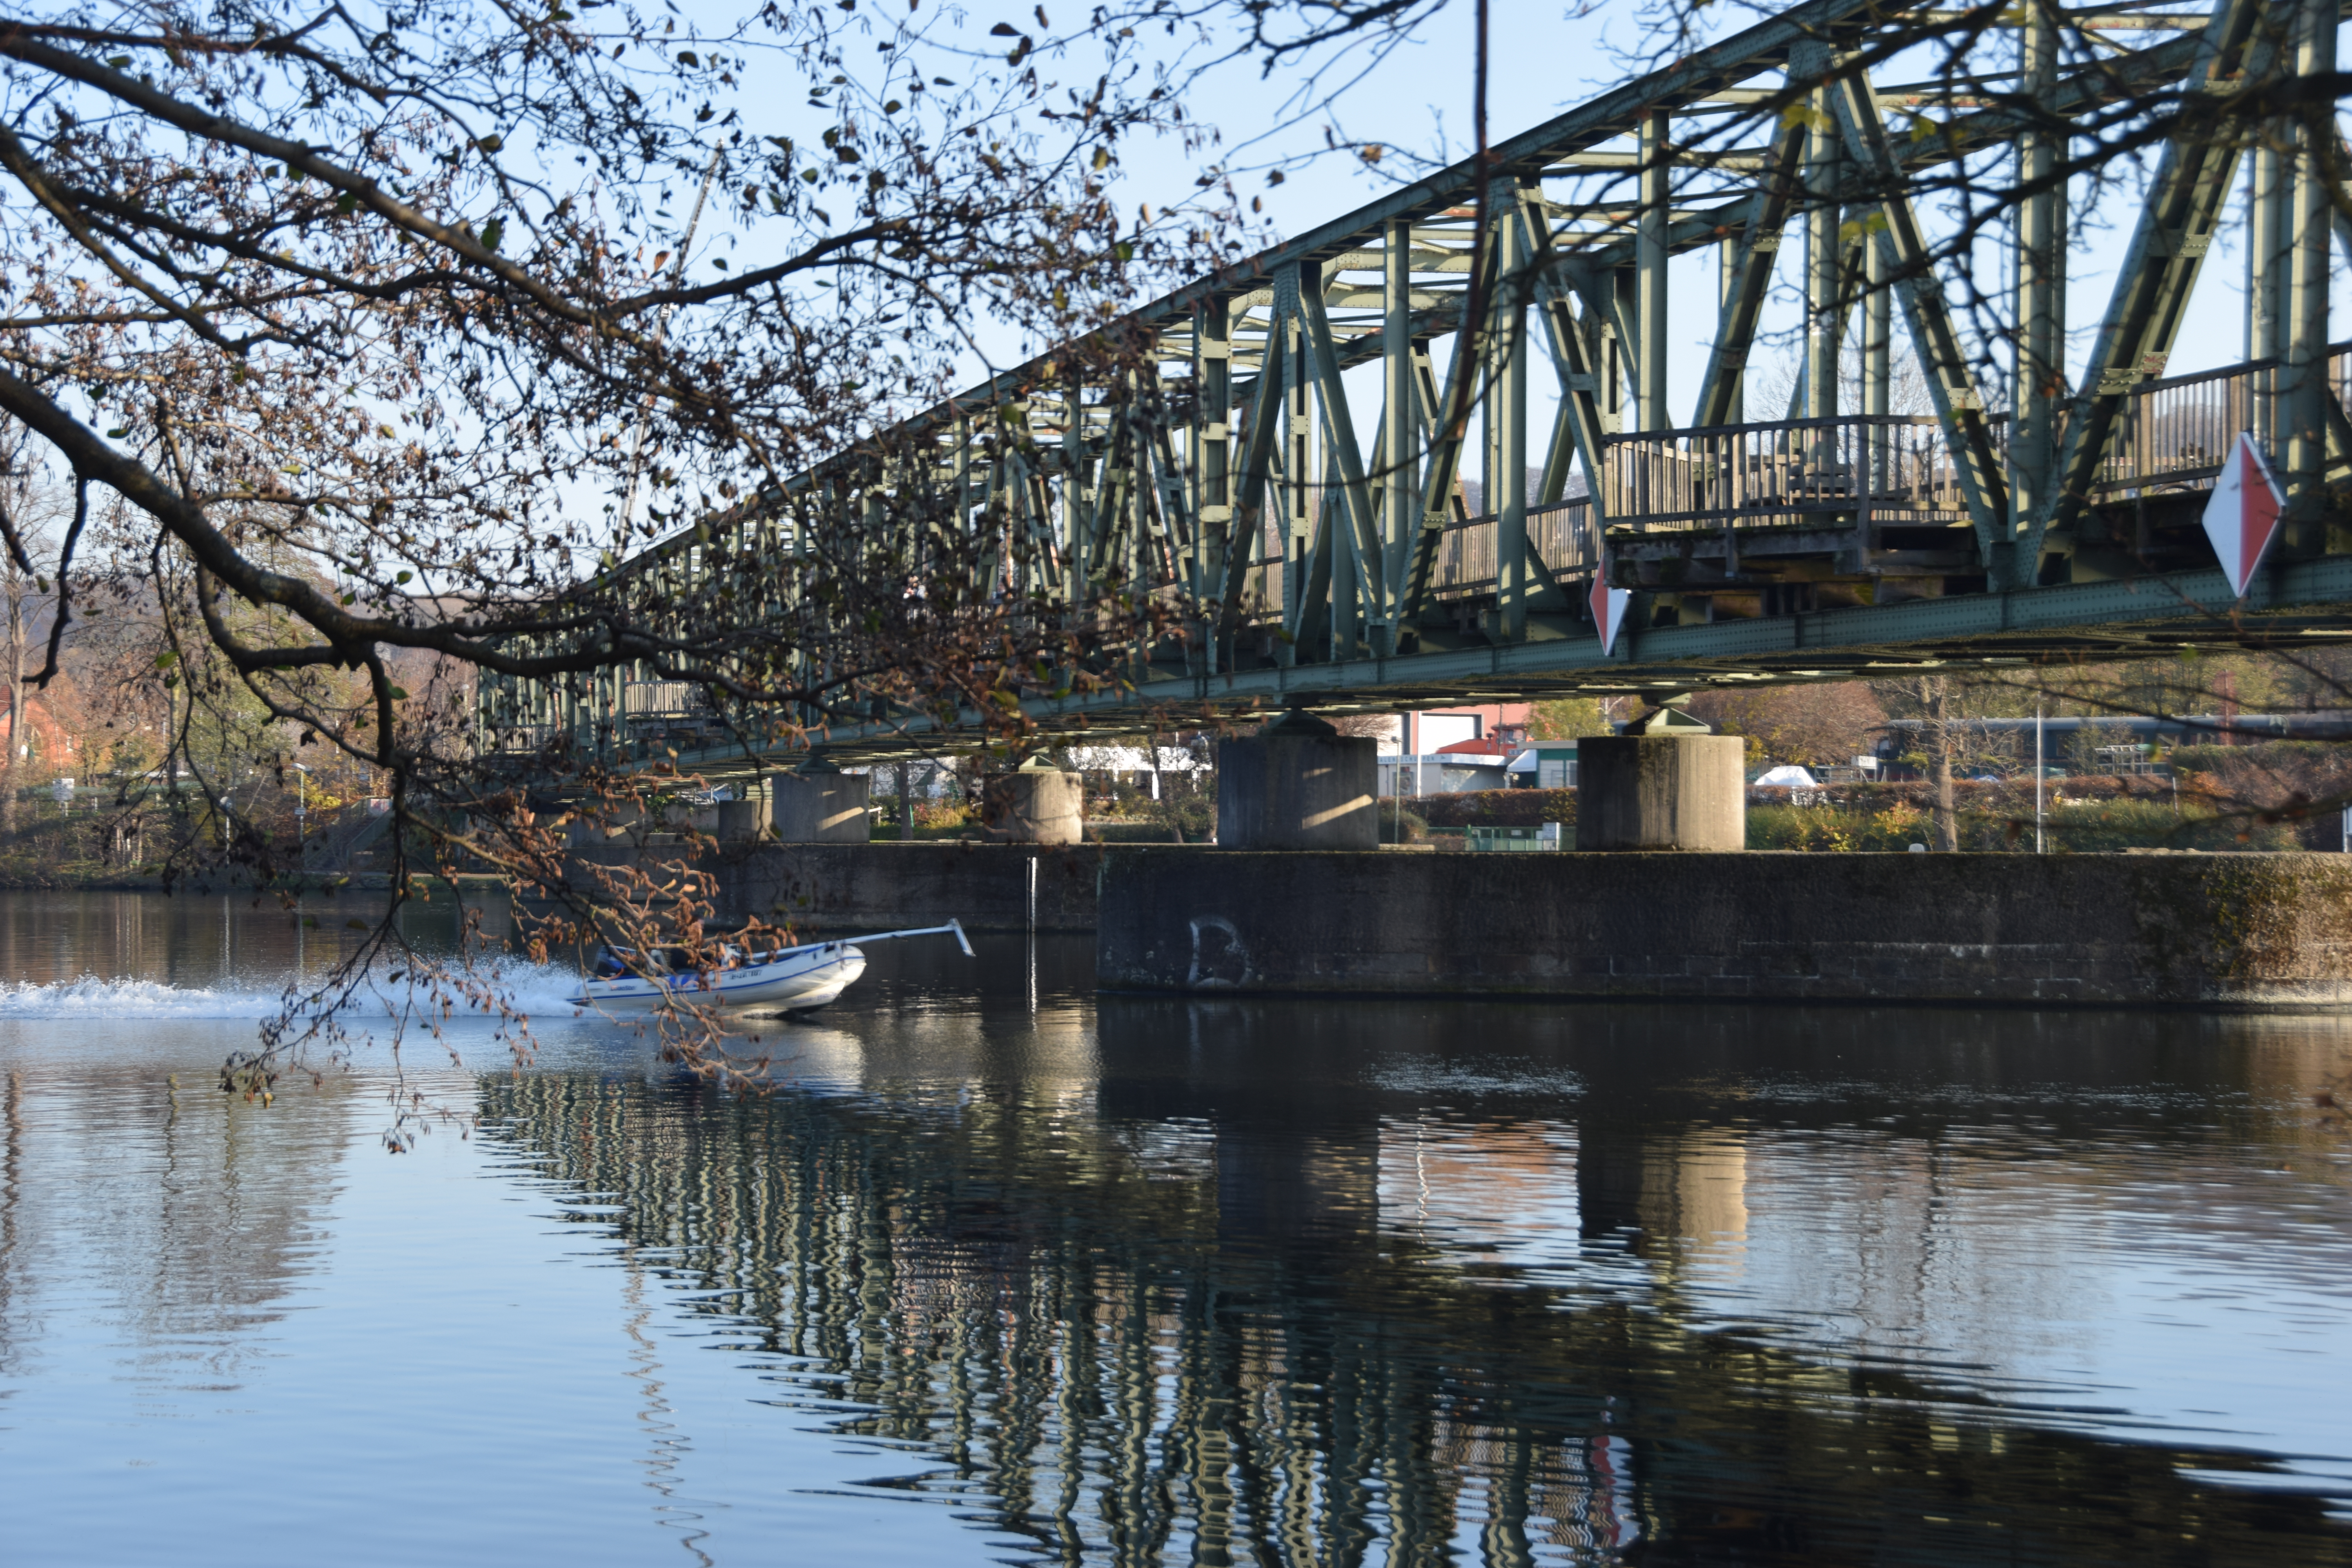
nature, water, sky, plant, lake, tree, watercourse, truss bridge, girder bridge, fluvial landforms of streams, waterway, arch bridge, bridge, canal, box girder bridge, metal, beam bridge, concrete bridge, cantilever bridge, natural landscape, channel, city, reflection, tied arch bridge, nonbuilding structure, fixed link, reservoir, steel, bailey bridge, twig, suspension bridge, overpass, Plate girder bridge, swing bridge, arch, bayou, riparian zone, Burr truss, river